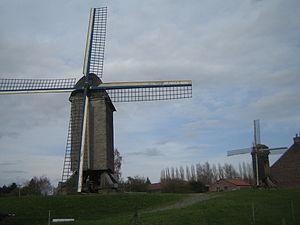
Moulin à farine et moulin des olieux, Villeneuve d'Ascq
Le musée des moulins, également appelé en néerlandais Molenmuseum, est un musée consacré à la meunerie situé dans le quartier de la Cousinerie à Villeneuve-d'Ascq. Il est géré par l'Association régionale des amis des moulins.
Cousinerie est un quartier de la ville de Villeneuve-d'Ascq dans le département du Nord.